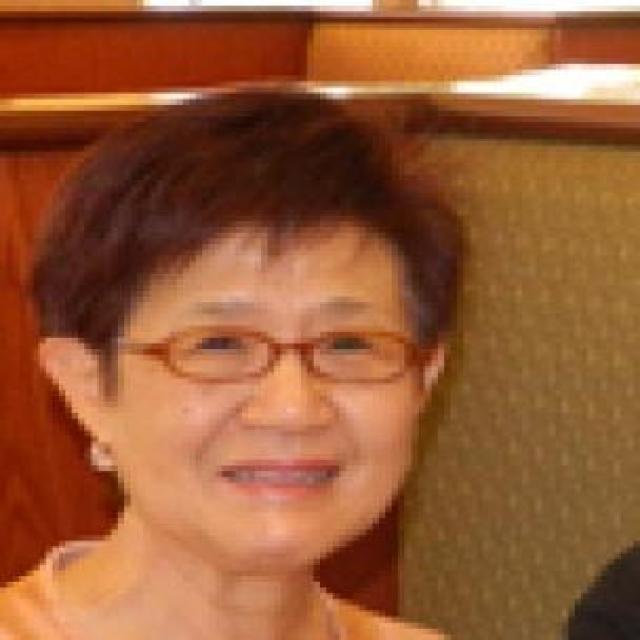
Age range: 45-64